Edward Youde Aviary

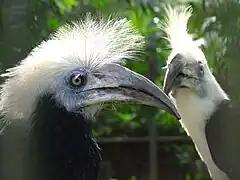
White-crowned Hornbill

Some of the characteristic birds cannot be housed in the main aviary. Large hornbills predate smaller birds, they can only be seen in the three smaller display cages. Three displays let visitors view at a close range. Two cages house the white-crested hornbill and the great pied hornbill, while the other holds various species of birds of the Malesian region.